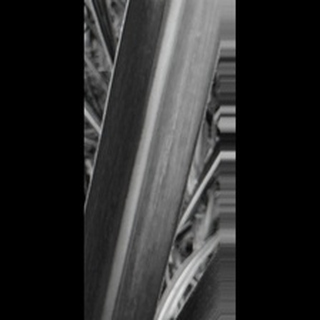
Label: sugarcane_yellow_leaf_disease